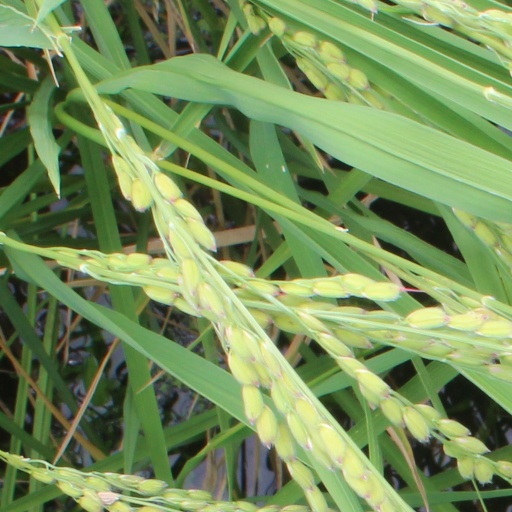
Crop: rice